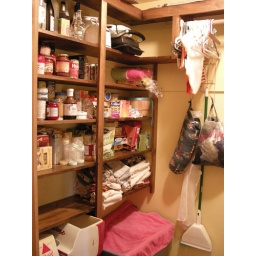
This is the pantry area in the pantry/laundry room, which is across from the 1st floor bathroom